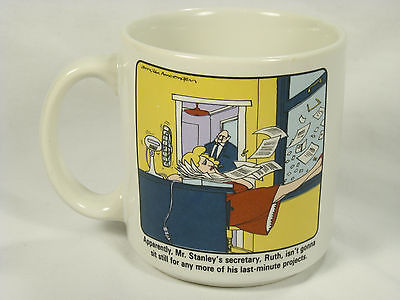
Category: mug